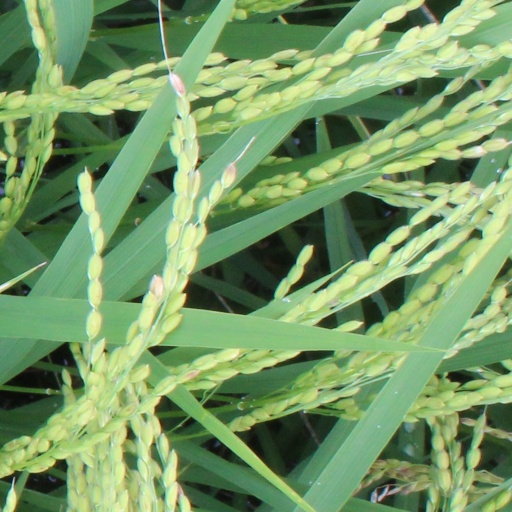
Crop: rice